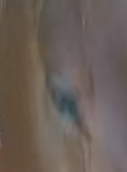
Face region: eyes (orbital_tightening_and_eye_area)
Pain indicator: obviously_present